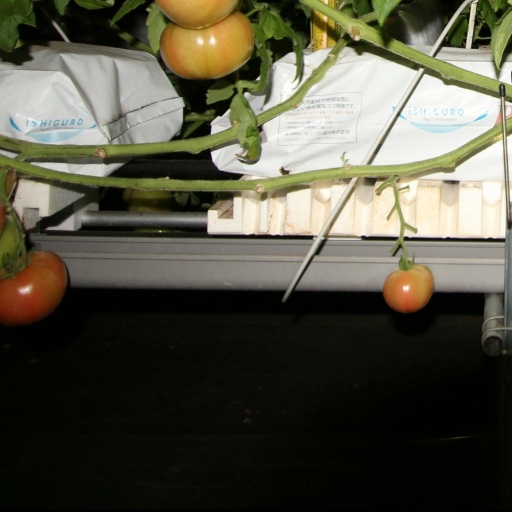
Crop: tomato